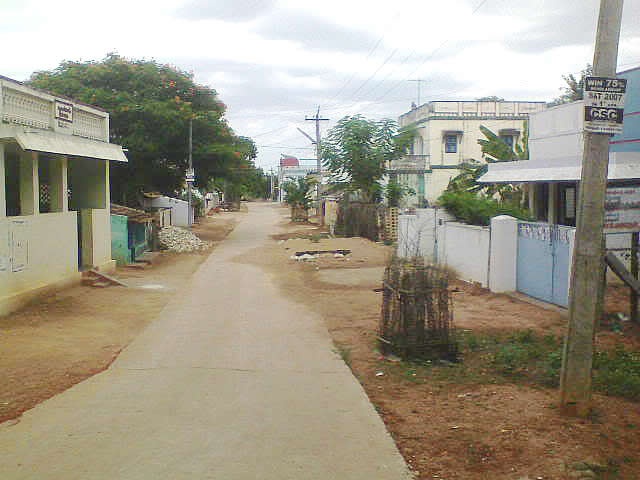
Alampattu street